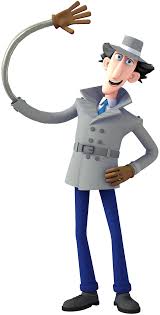
Portrait style: Cartoon Portrait